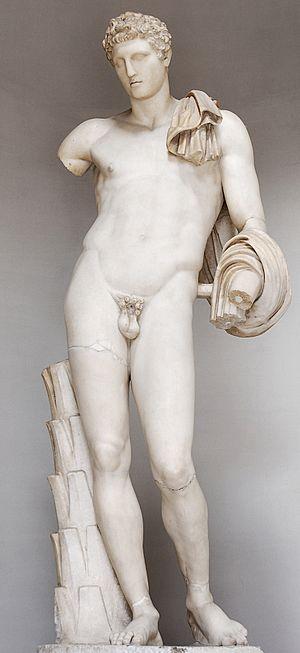
«
L’Antinoüs du Belvédère, également connu comme le Lantin, est une statue en marbre, copie romaine d'un original grec, longtemps interprétée comme une représentation d'Antinoüs, désormais reconnue comme un Hermès du type Andros-Farnèse. Il est conservé au musée Pio-Clementino sous le numéro d'inventaire 907.